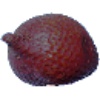
Label: Salak 1